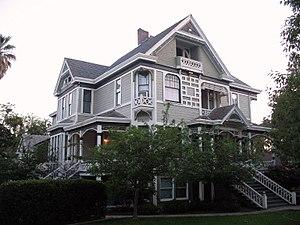
Ceci est la liste des lieux historiques inscrits sur le registre national dans le comté de Solano en Califonie.